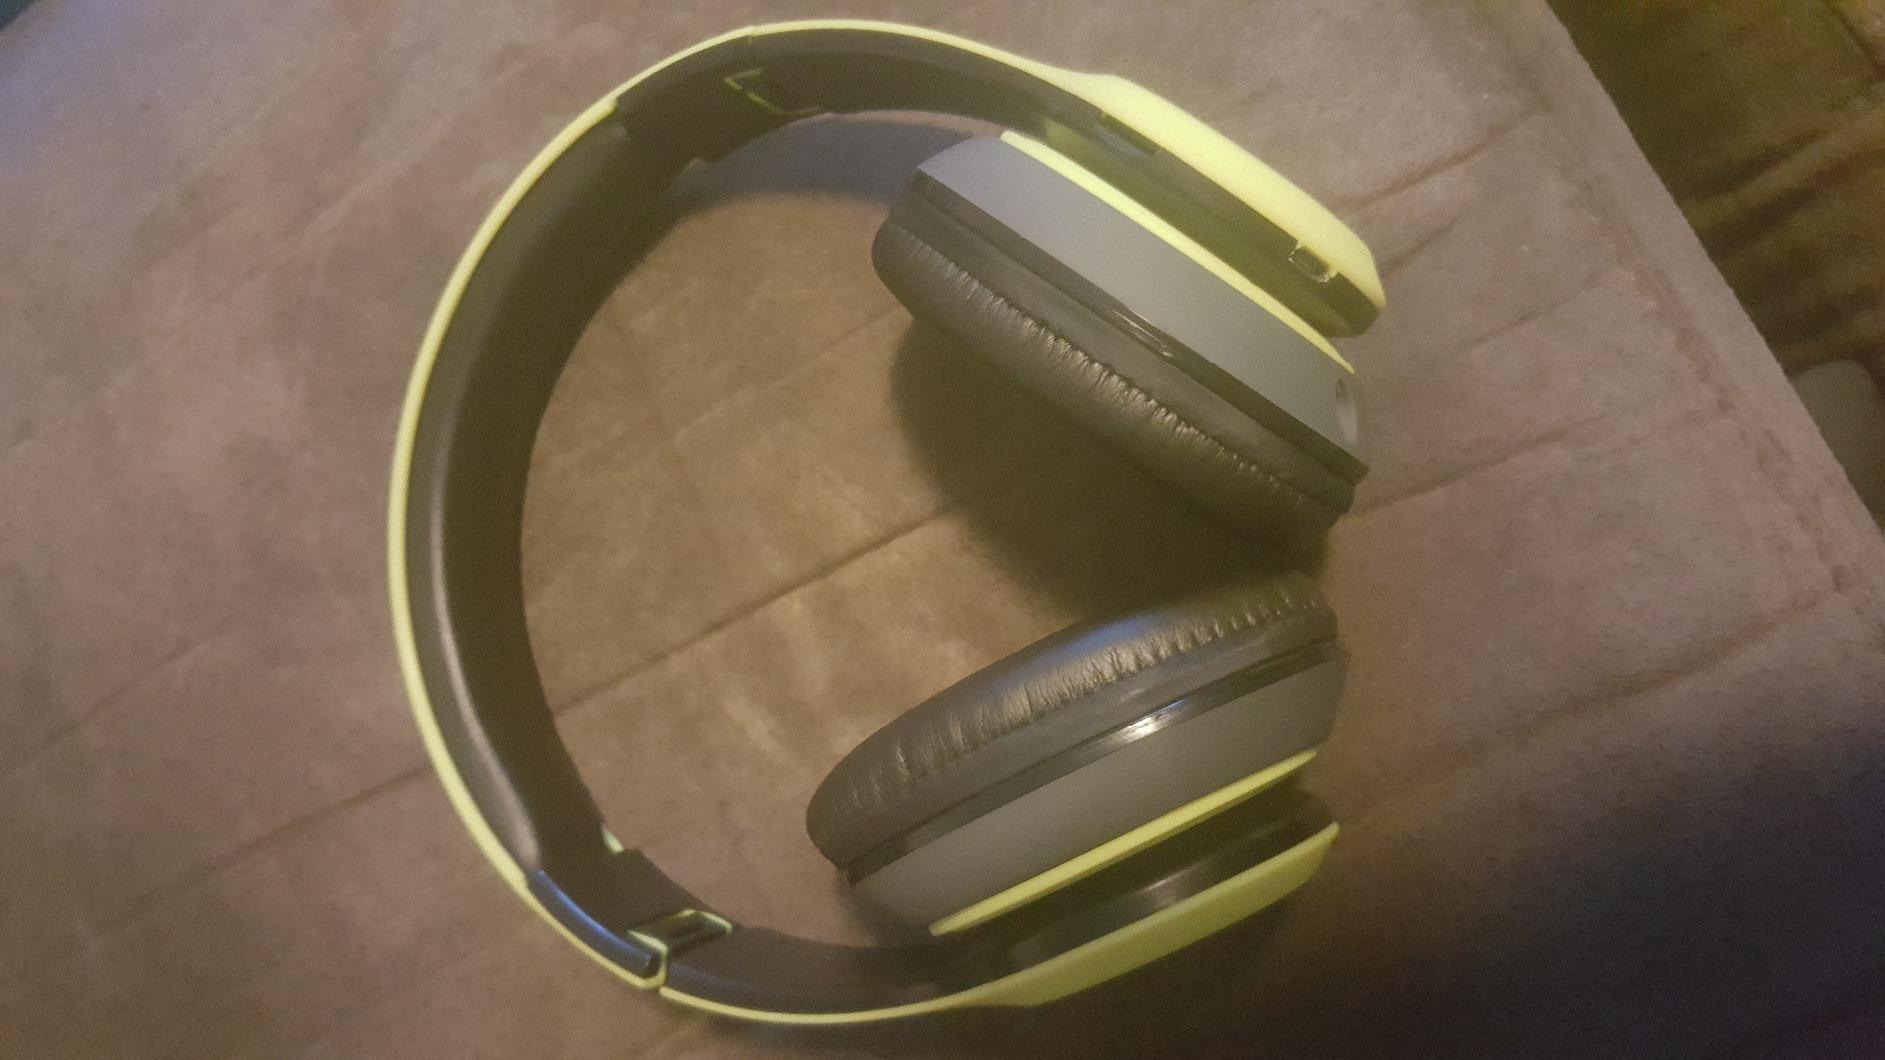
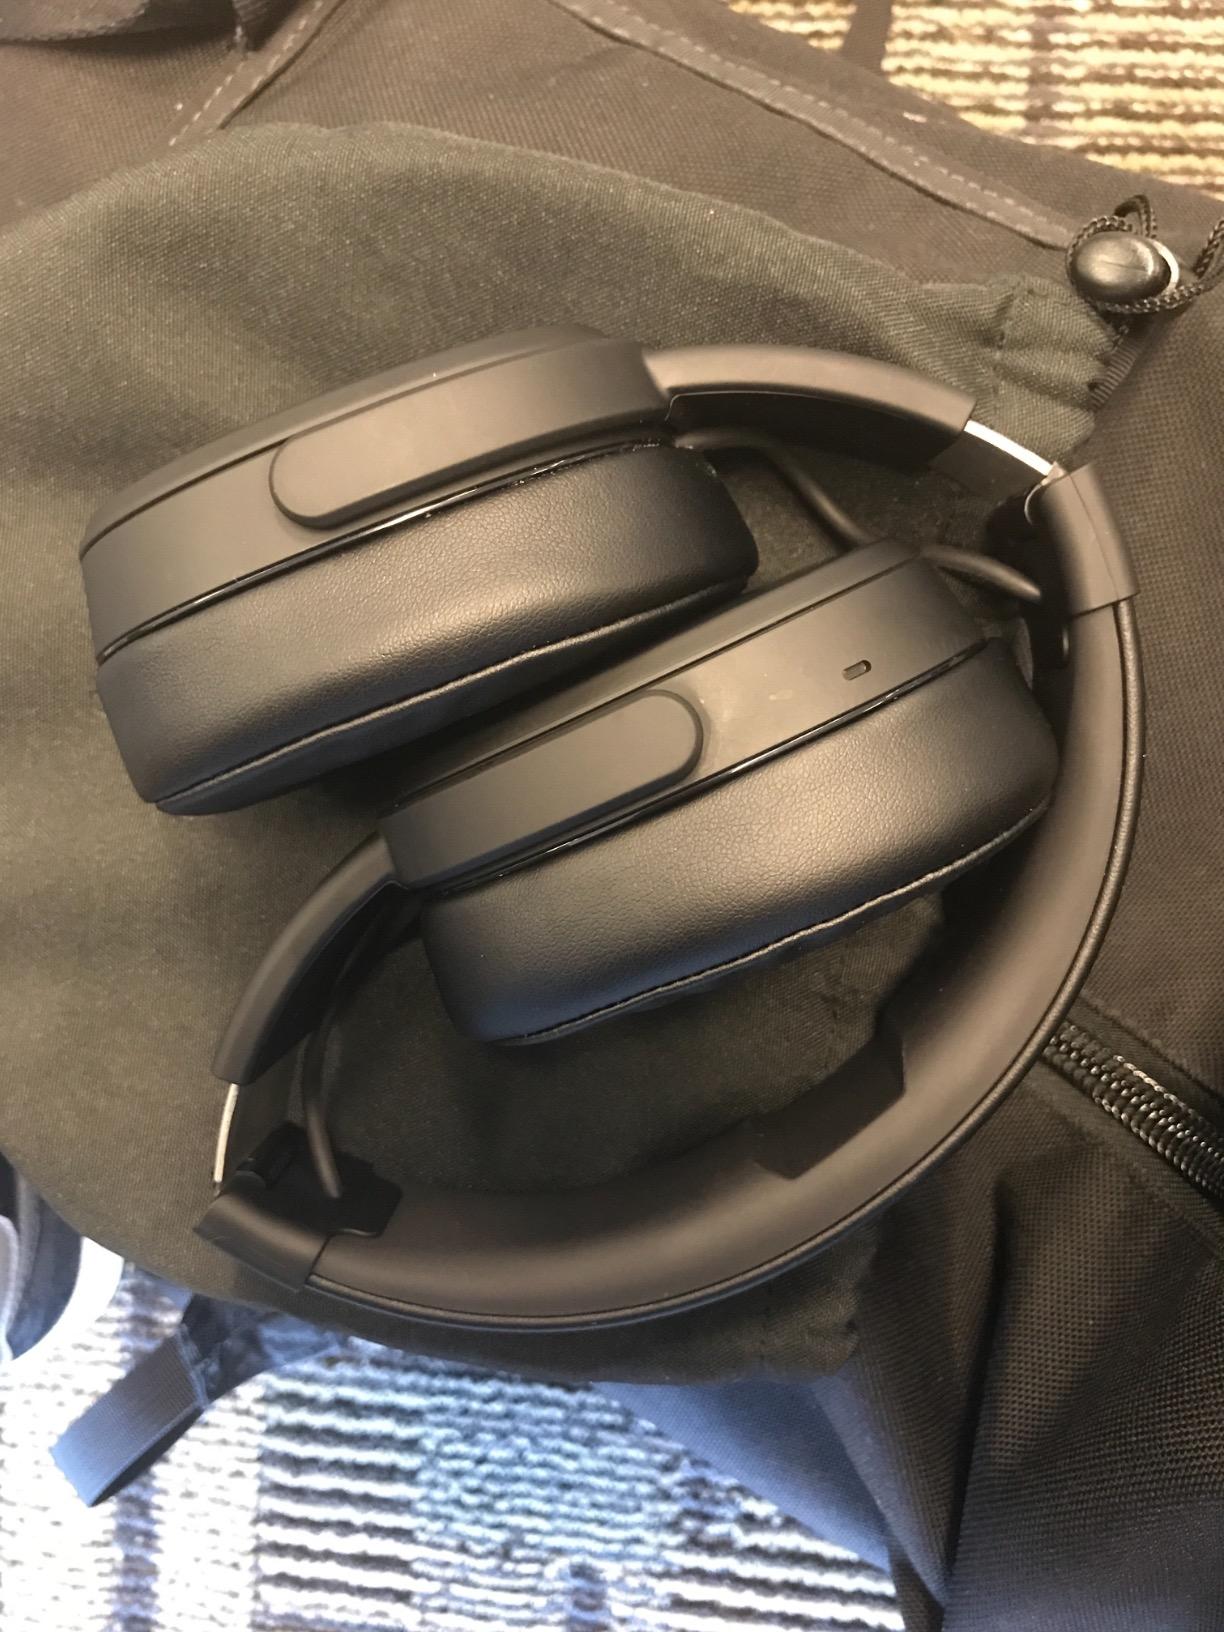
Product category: headphones
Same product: no